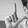
ASL letter: L